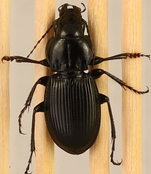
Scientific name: Cyclotrachelus torvus
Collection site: Northern Great Plains Research Laboratory NEON (NOGP), plot NOGP_012